Love.net

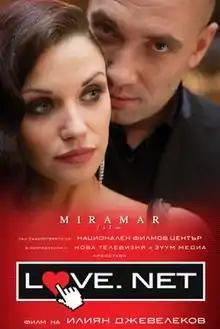
Official poster in Bulgaria

Love.net is a 2011 Bulgarian drama film directed by Ilian Djevelekov. The film features top Bulgarian actors Hristo Shopov, Vladimir Penev, Zahari Baharov, Lilia Maraviglia, Koyna Ruseva, Diana Dobreva, Dilyana Popova. It is also the first movie appearance of British rock and roll and blues vocalist John Lawton known for his work with Lucifer's Friend, Uriah Heep and the Les Humphries Singers. Love.net is a film about "love at first virtual sight" directed by Ilian Djevelekov. It is produced by the Bulgarian company Miramar Film, and is written by Ilian Djevelekov, Matey Konstantinov, and Nelly Dimitrova. Djevelekov is known for directing one of the most successful recent Bulgarian movies "Zift".